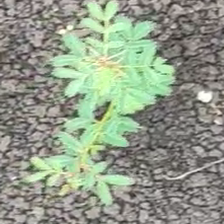
Weed species: Dwarf_cassia_(Chamaecrista pumila)